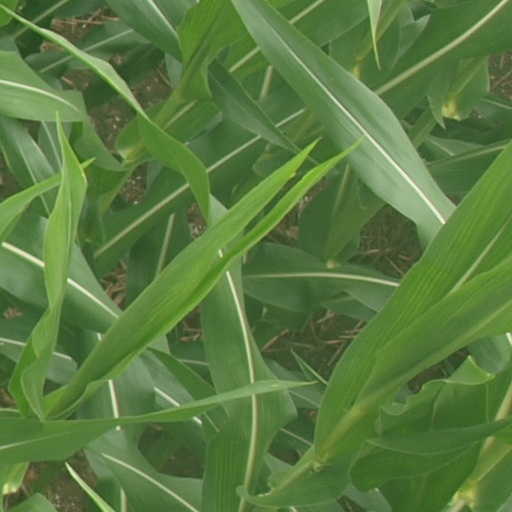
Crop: maize; corn